Mietek Pemper

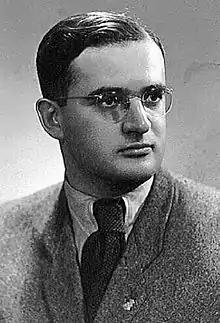
Pemper in April 1940

Mieczysław "Mietek" Pemper (24 March 1920 – 7 June 2011) was a Polish-born German Holocaust survivor. Pemper helped compile and type Oskar Schindler's now-famous list, which saved 1,200 people from being killed in the Holocaust during World War II.